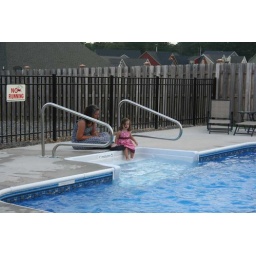
I don't know who this little girl is, but I thought her splashing around the edge of the pool was cute